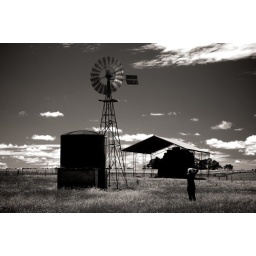
A modern windmill near a ruined farm building on the road from Halls Gap to Melbourne